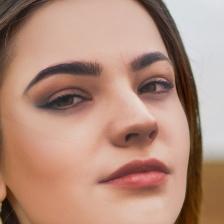
Label: faces